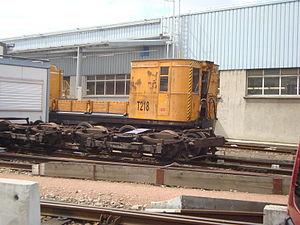
Tracteur Sprague aux ateliers du métro de Paris à La Villette.
Le tracteur Sprague est un matériel de travaux du métro de Paris issu de motrices Sprague-Thomson réformées et transformées. Ils étaient affectés à l'atelier de La Villette.